Mr. Lucci

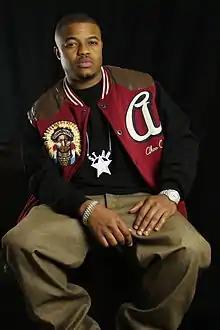
Mr. Lucci in a promotional photo

Jeron C. Gibson (born November 15, 1982), better known by his mononym Mr. Lucci or sometimes by Lu Diamond, is an American hip hop recording artist, actor and entrepreneur. In 2001, Mr. Lucci released his first album "Diabolical", followed by "My Life" (2004), "100% Real" (2007), "10th Anniversary" (2010), "V.V.S." (2011) and "Certified 1ct" (2012).